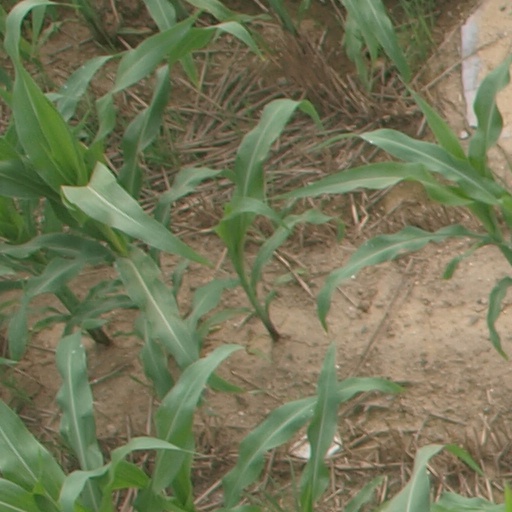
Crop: maize; corn